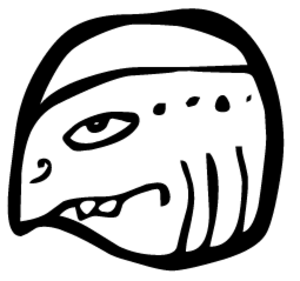
Le calendrier Tzolk'in est basé sur un cycle de 13 × 20 = 260 jours à caractère divinatoire et religieux du calendrier maya.